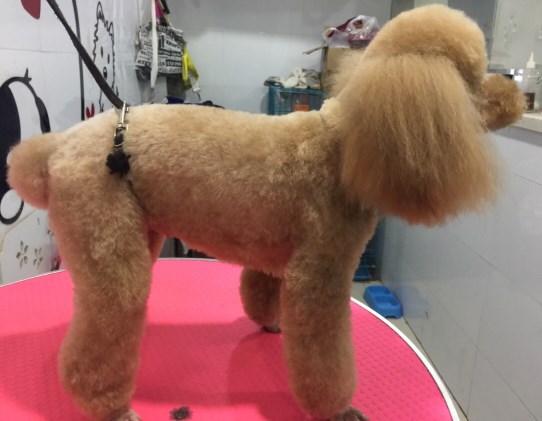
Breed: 7449-n000128-teddy